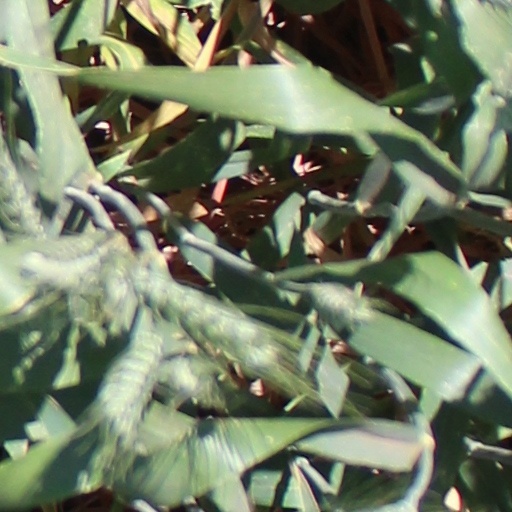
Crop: wheat